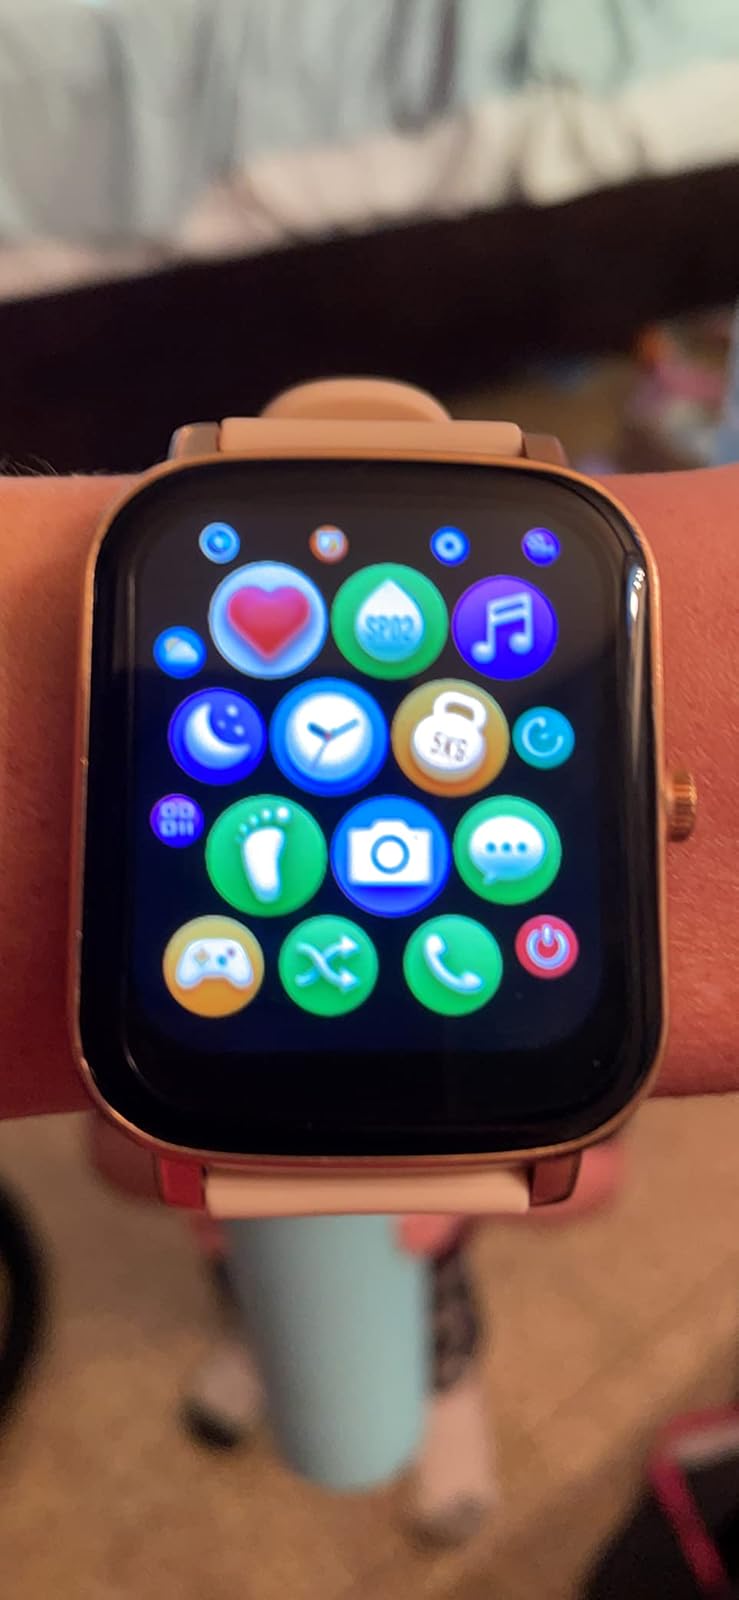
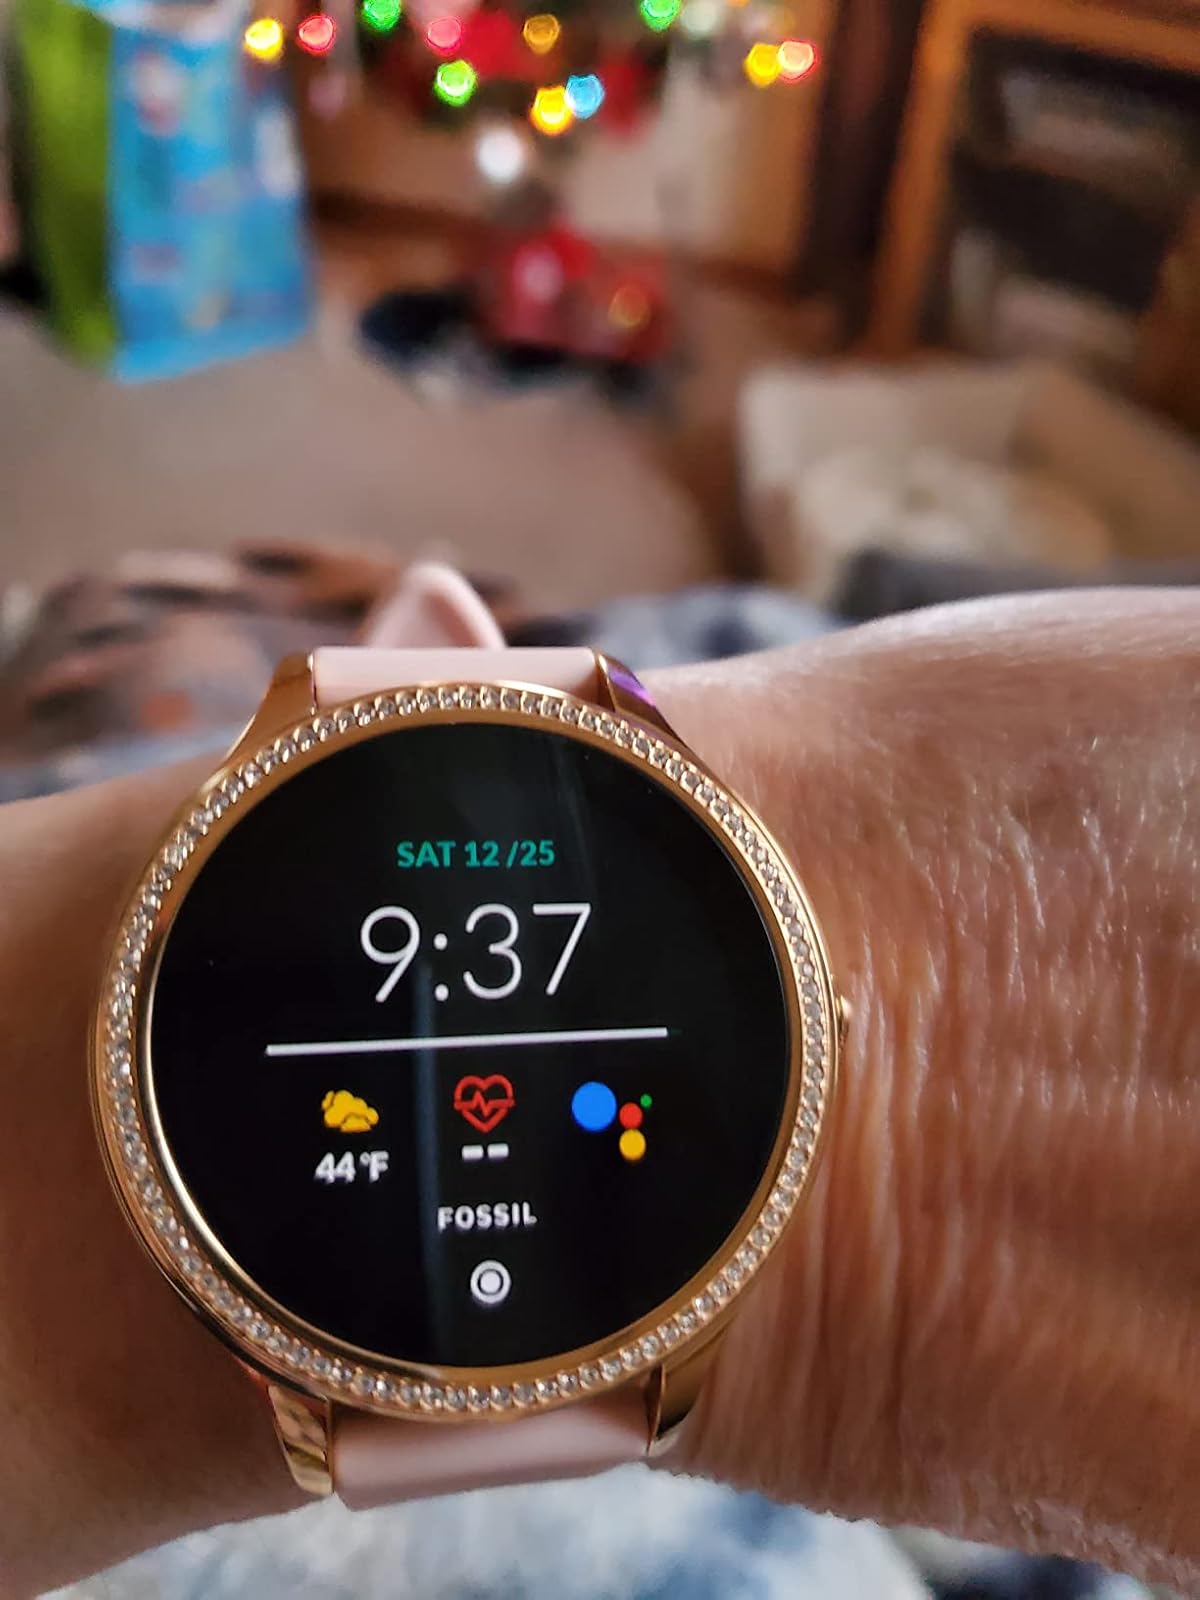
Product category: smartwatch
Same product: no